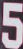
Number: 5